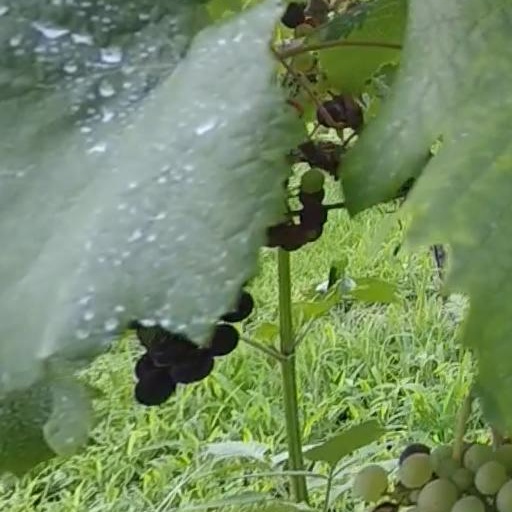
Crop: grape